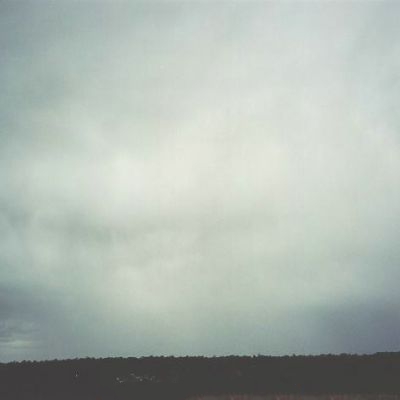
Cloud type: Nimbostratus (Ns)